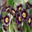
Label: tulip